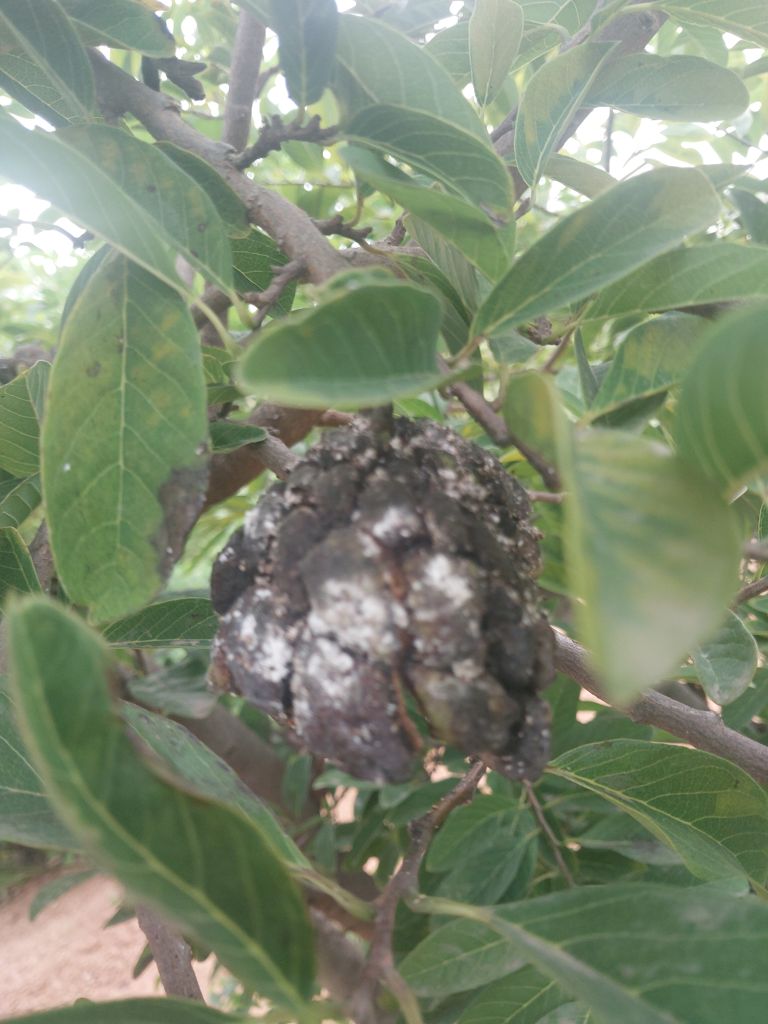
Disease label: Diplodia Rot